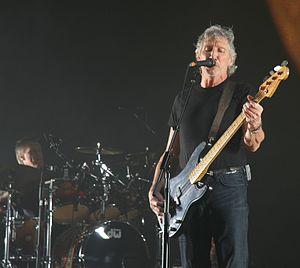
Roger Waters /ˈɹɒd͡ʒə ˈwɔːtəz/, de son nom complet George Roger Waters, né le 6 septembre 1943 à Great Bookham, est un musicien et auteur-compositeur-interprète britannique, membre fondateur et bassiste du groupe Pink Floyd.